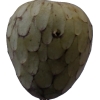
Label: cherimoya